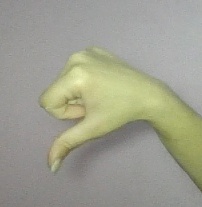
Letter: waw